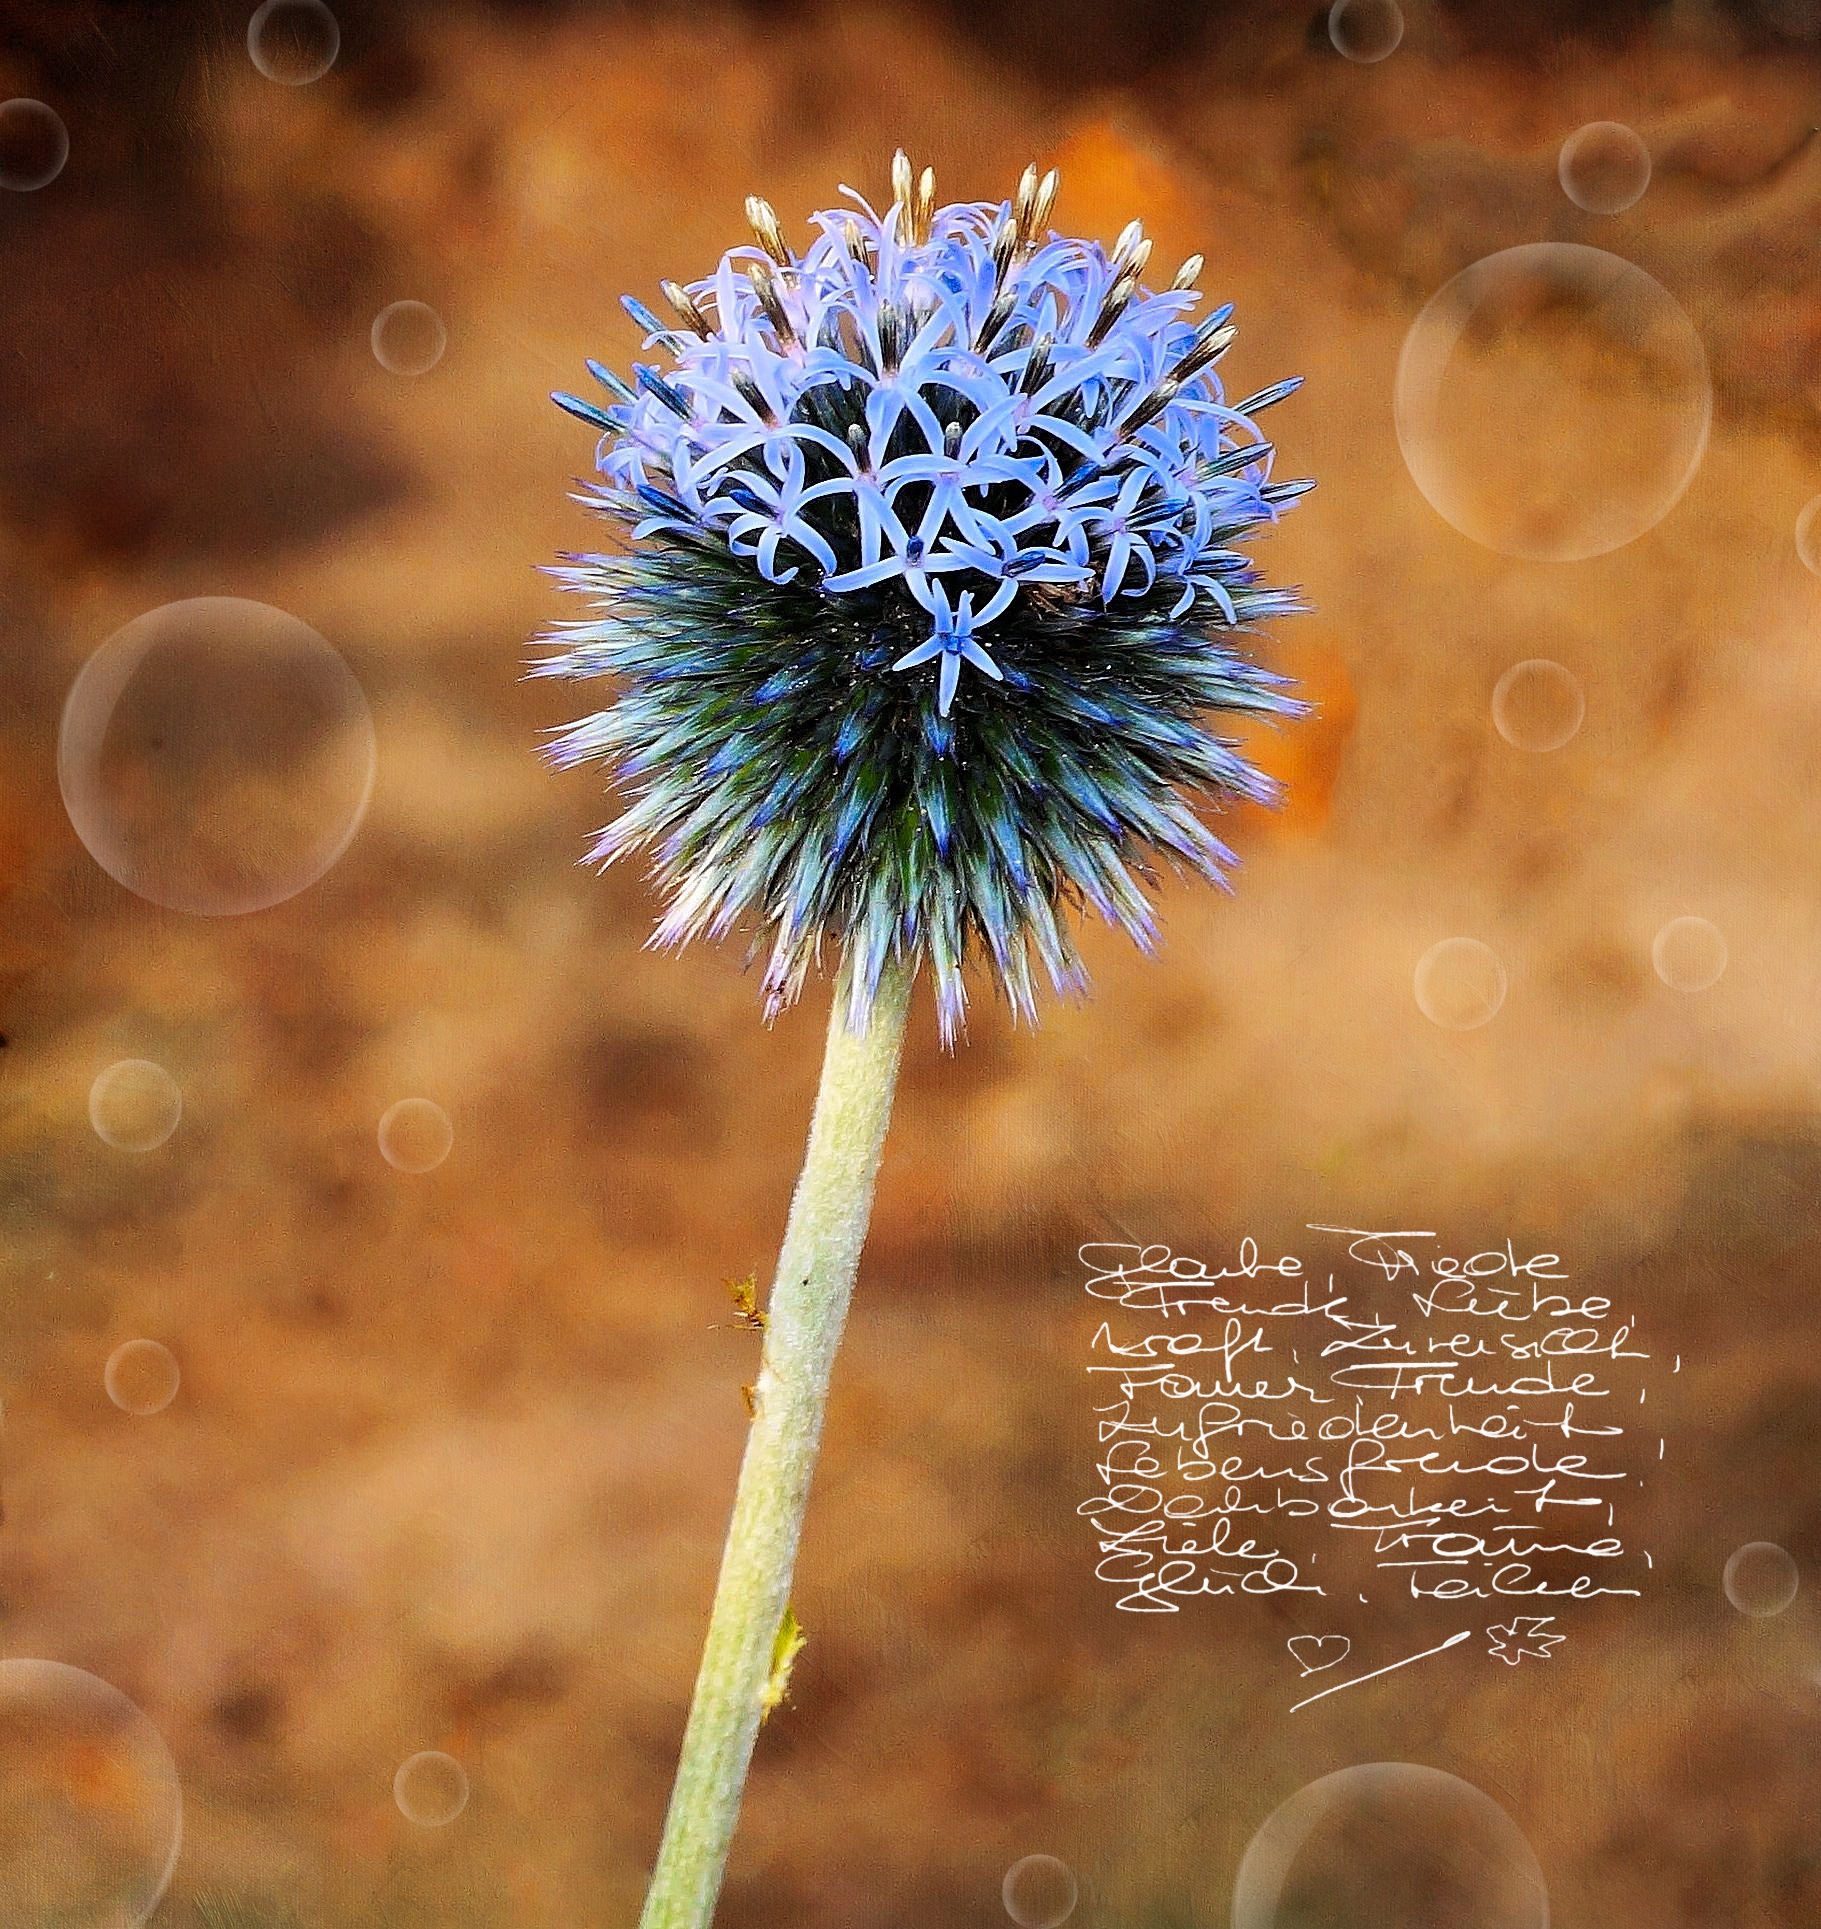
nature, blossom, plant, photography, dandelion, flower, petal, bloom, pollen, botany, flora, wildflower, close up, thistle, greeting card, macro photography, flowering plant, daisy family, garden thistle, plant stem, land plant